Sky position (RA, Dec in degrees): 244.46, 7.355
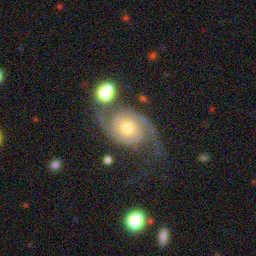
Galaxy morphology: Unbarred Loose Spiral Galaxies